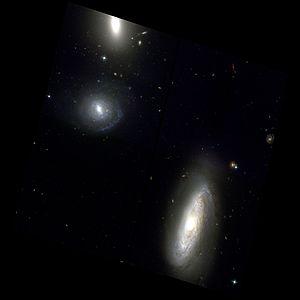
NGC 197 est une galaxie spirale barrée située dans la constellation de la Baleine à environ 184 millions d'années-lumière de la Voie lactée. Elle a été découverte par l'astronome allemand Albert Marth en 1863.